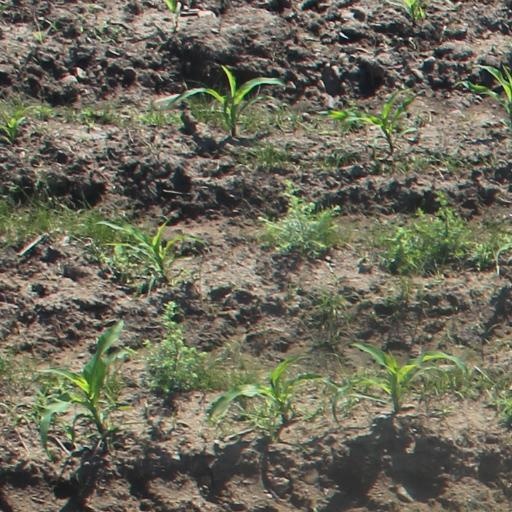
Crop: maize; corn